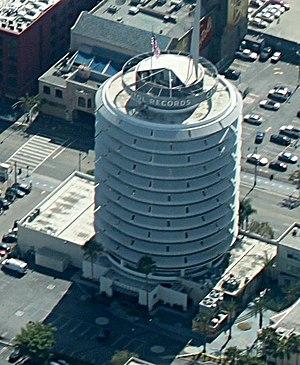
Mercy, Mercy, Mercy! Live at 'The Club' est un album de jazz du saxophoniste Cannonball Adderley, enregistré en 1966 pour le label Capitol. La séance d'enregistrement se déroule dans un studio hollywoodien en présence d'un public et non dans un club à Chicago comme le laisse sous entendre le sous titre. Cannonball Adderley est accompagné par son frère Nat au cornet, Joe Zawinul au piano, Victor Gaskin à la contrebasse et Roy McCurdy à la batterie. Ce disque rencontre un grand succès à sa sortie et le morceau éponyme au style soul jazz devient un standard de jazz.